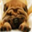
Label: dog